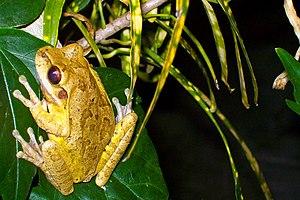
Smilisca baudinii est une espèce d'amphibiens de la famille des Hylidae.